El Paso Fire Department

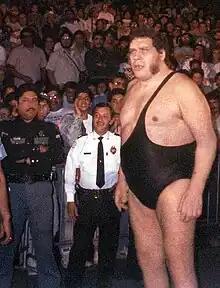
An El Paso Police patrol officer (dark uniform) and an El Paso fireman (light uniform) help provide security and protection at a 1989 wrestling event at the El Paso Civic Center.

Fire protection services for El Paso extend back to 1882. Firemen were mostly volunteer until a fully paid fire department was established in 1909.